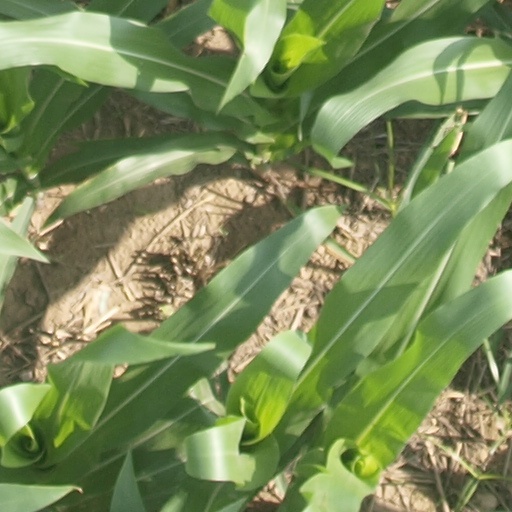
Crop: maize; corn